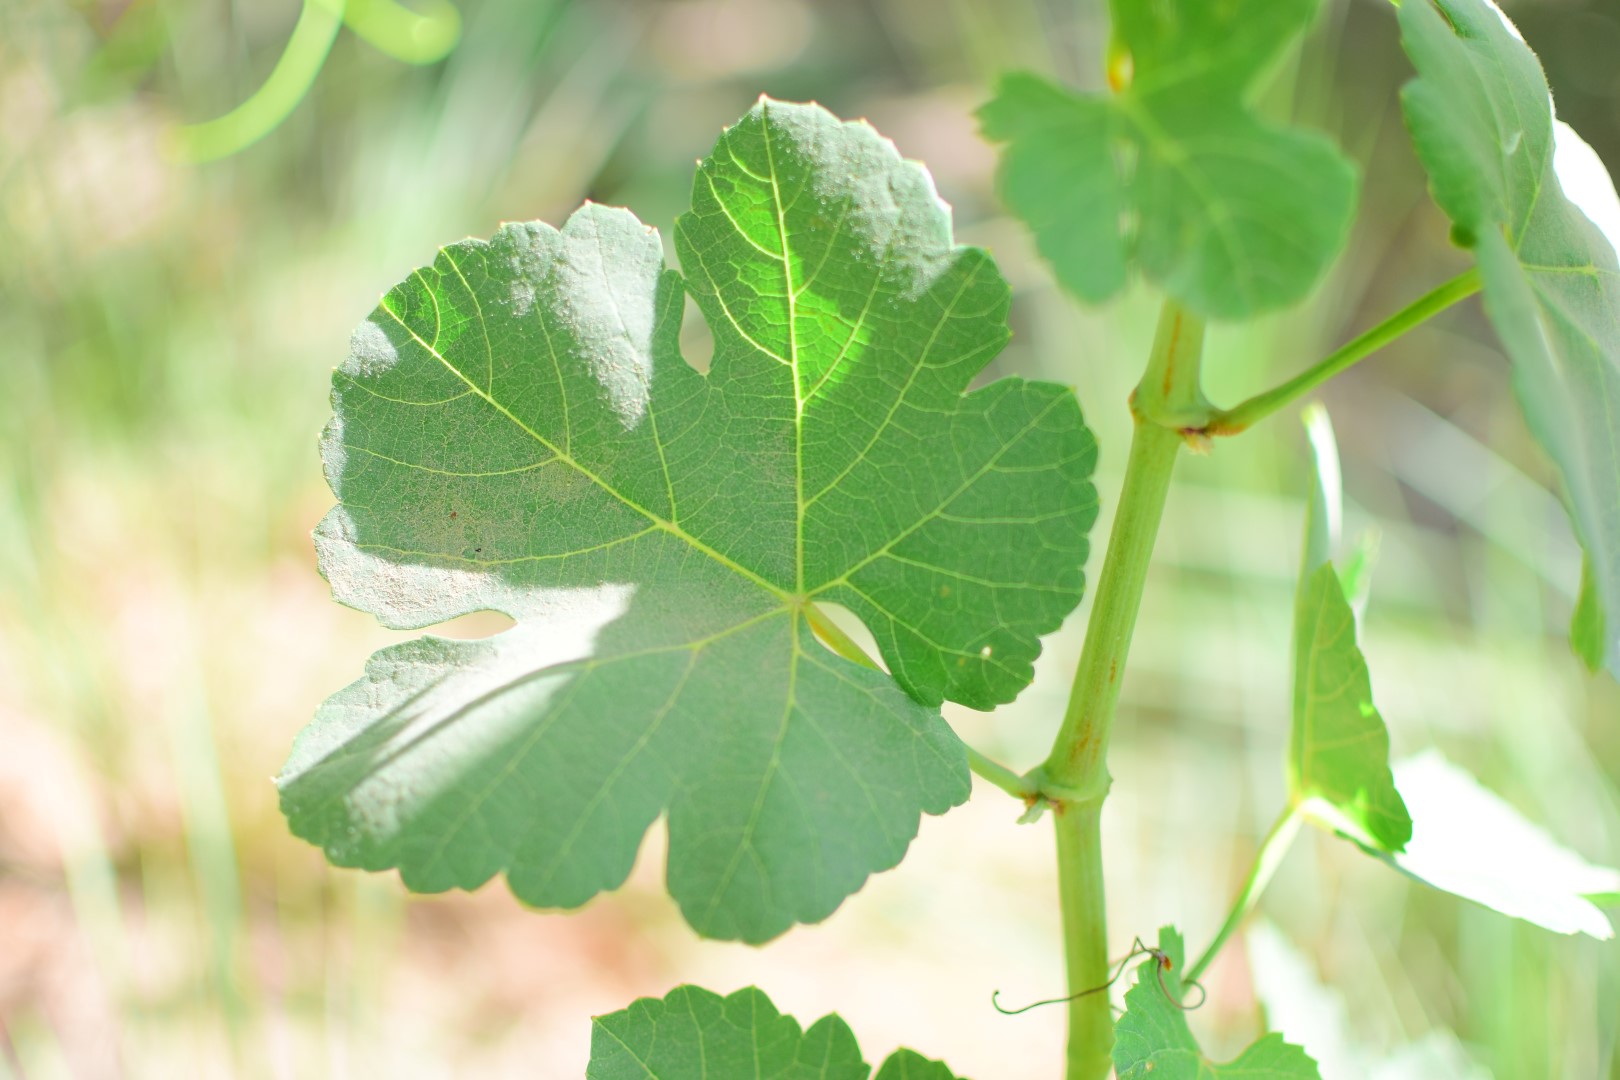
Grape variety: Shdah